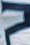
Number: 7